Great Plains Zoo

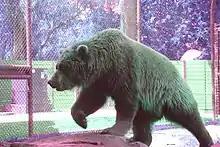
Brown bear ("Ursus arctos")

South Dakota Senator Richard F. Pettigrew had a few animal specimens housed for viewing in local parks from the 1880s through the 1930s, when the Sioux Falls Parks System assumed responsibility and placed additional animals permanently on display in Sherman Park. The Zoological Society of Sioux Falls was established in 1957, and helped develop the Great Plains Zoo, which opened its doors to the public on June 30, 1963.